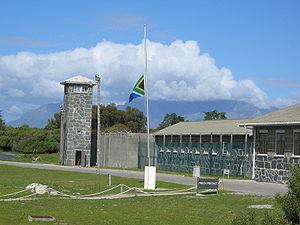
Robben Island ou Robbeneiland est une île d'Afrique du Sud, située au large du Cap, à 6,9 km à l'ouest de la côte de Bloubergstrand.
Cette liste recense les sites inscrits au patrimoine mondial en Afrique du Sud.
Cet article recense les sites inscrits sur la liste du patrimoine mondial par l'UNESCO situés en Afrique.